Angústias

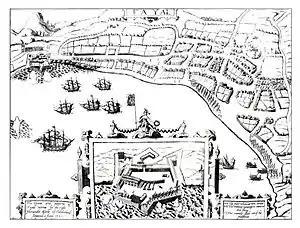
Image of the Horta Bay, as seen through the eyes of the Earl of Cumberland (16th Century)

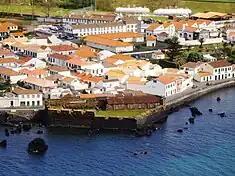
Fort of São Sebastião, at one time a military fortification that protected the ships in Porto Pim harbor

The first recorded reference to settlers in the area of Angústias referred to the (in 1532). Since 1468, the island and parish had been under the administration of Josse van Huerter, a Flemish leader during the early colonization of the island of Faial. The settlement and growth of the village of Orta (later Horta) was concentrated in two nuclei: an interior settlement in the valley of Flamengos and the southwestern religious parish of "Nossa Senhora das Angústias".